The Discoverers (film)

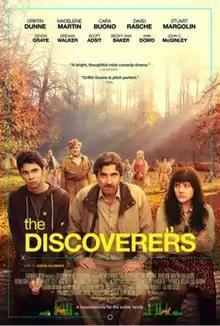
Film poster

The Discoverers is a 2012 American dark comedy directed and written by Justin Schwarz. The film stars Griffin Dunne, Madeleine Martin, and Cara Buono.